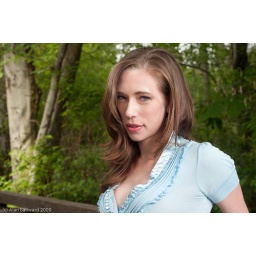
Model MaggieStrobist info: Umbrella shoot through camera right, bare flash in tree camera right as key light, bare flash on tree at back.